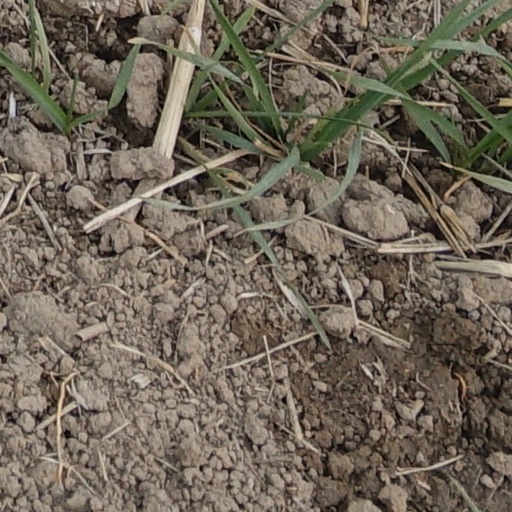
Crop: wheat